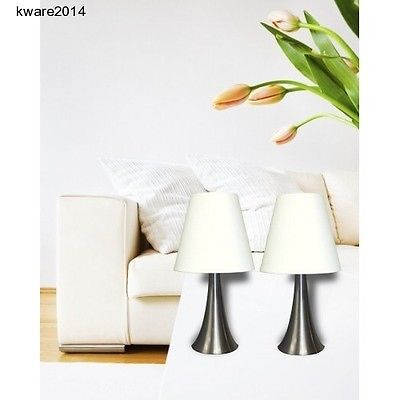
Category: lamp